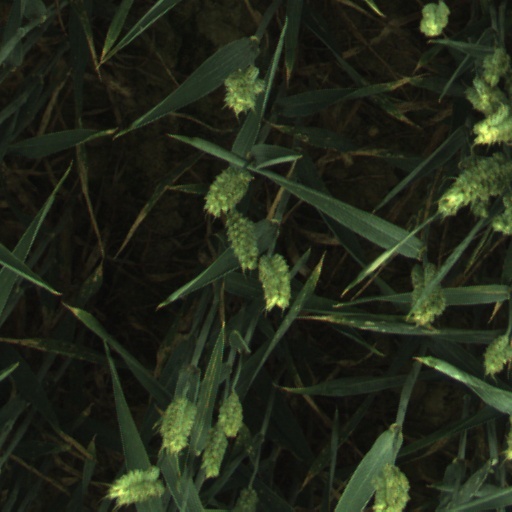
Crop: wheat